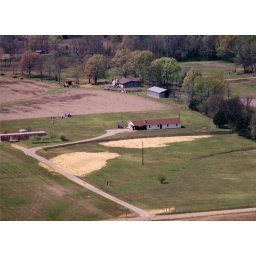
Built in a bean field and the light spots are rice hulls. No trees yet. (1987)